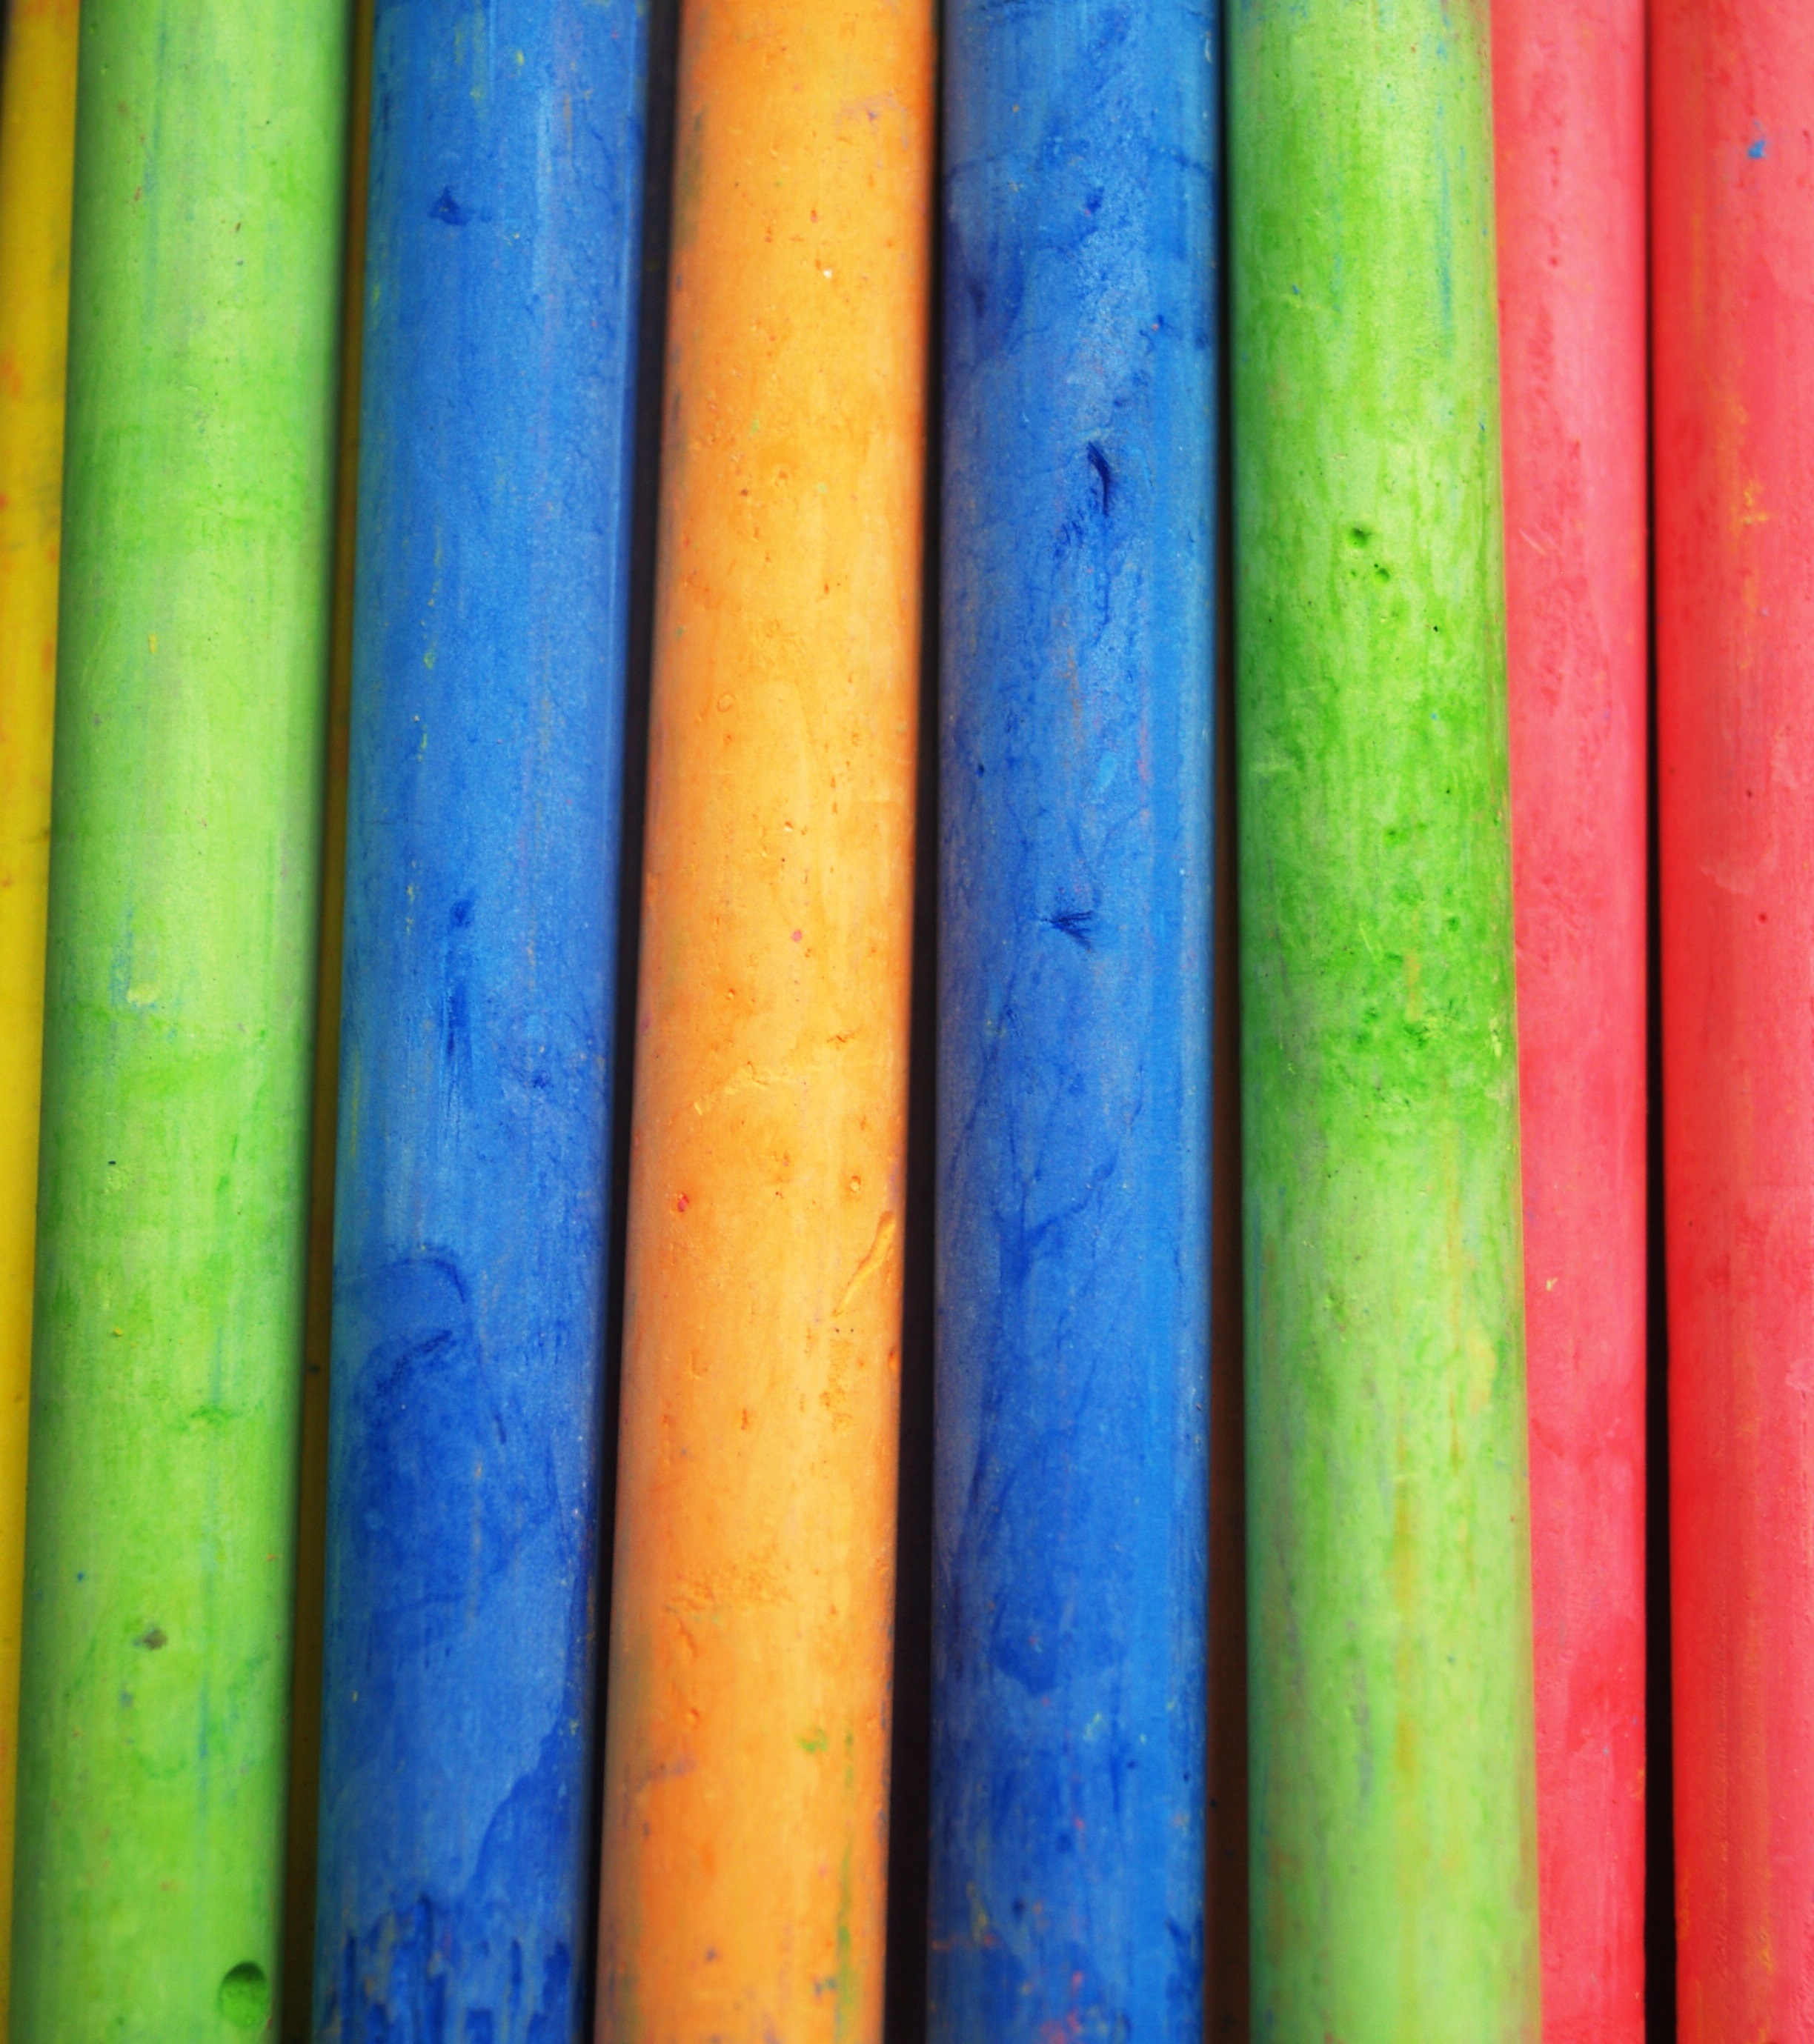
board, ground, leaf, orange, line, green, red, color, blackboard, frame, student, paint, blue, yellow, pink, material, education, type, rainbow, background, drawing, chalk, school, first, teacher, silly, acrylic paint